Transport of concentration camp inmates to Tyrol

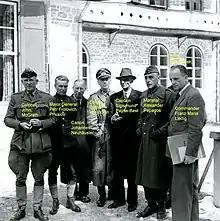
By the Wehrmacht on 30 April 1945 liberated "special prisoners" at the Pragser Wildsee Hotel, as of 4 May 1945 under American jurisdiction.

The liberated Prominenten were now free of the SS and SD, but not of danger. They were still at the mercy of German deserters, fanatical Nazis carrying on the fight, and marauding bands of Italian partisans with scores to settle.